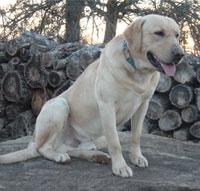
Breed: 3580-n000122-Labrador_retriever